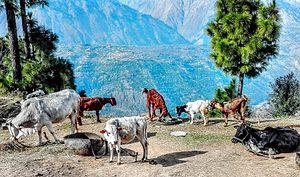
Le Cachemire est une région montagneuse du sous-continent indien. On désigne sous ce vocable, depuis la partition des Indes et la disparition de l'État princier du Jammu-et-Cachemire, l'ensemble du territoire qui constituait ce dernier.